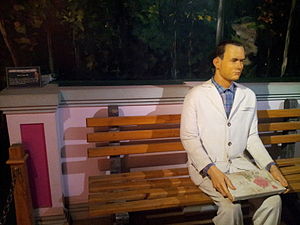
Forrest Gump (film)
Forrest Gump er en amerikansk dramafilm fra 1994 af Robert Zemeckis. Den bygger på en roman af samme navn fra 1985 skrevet af Winston Groom.